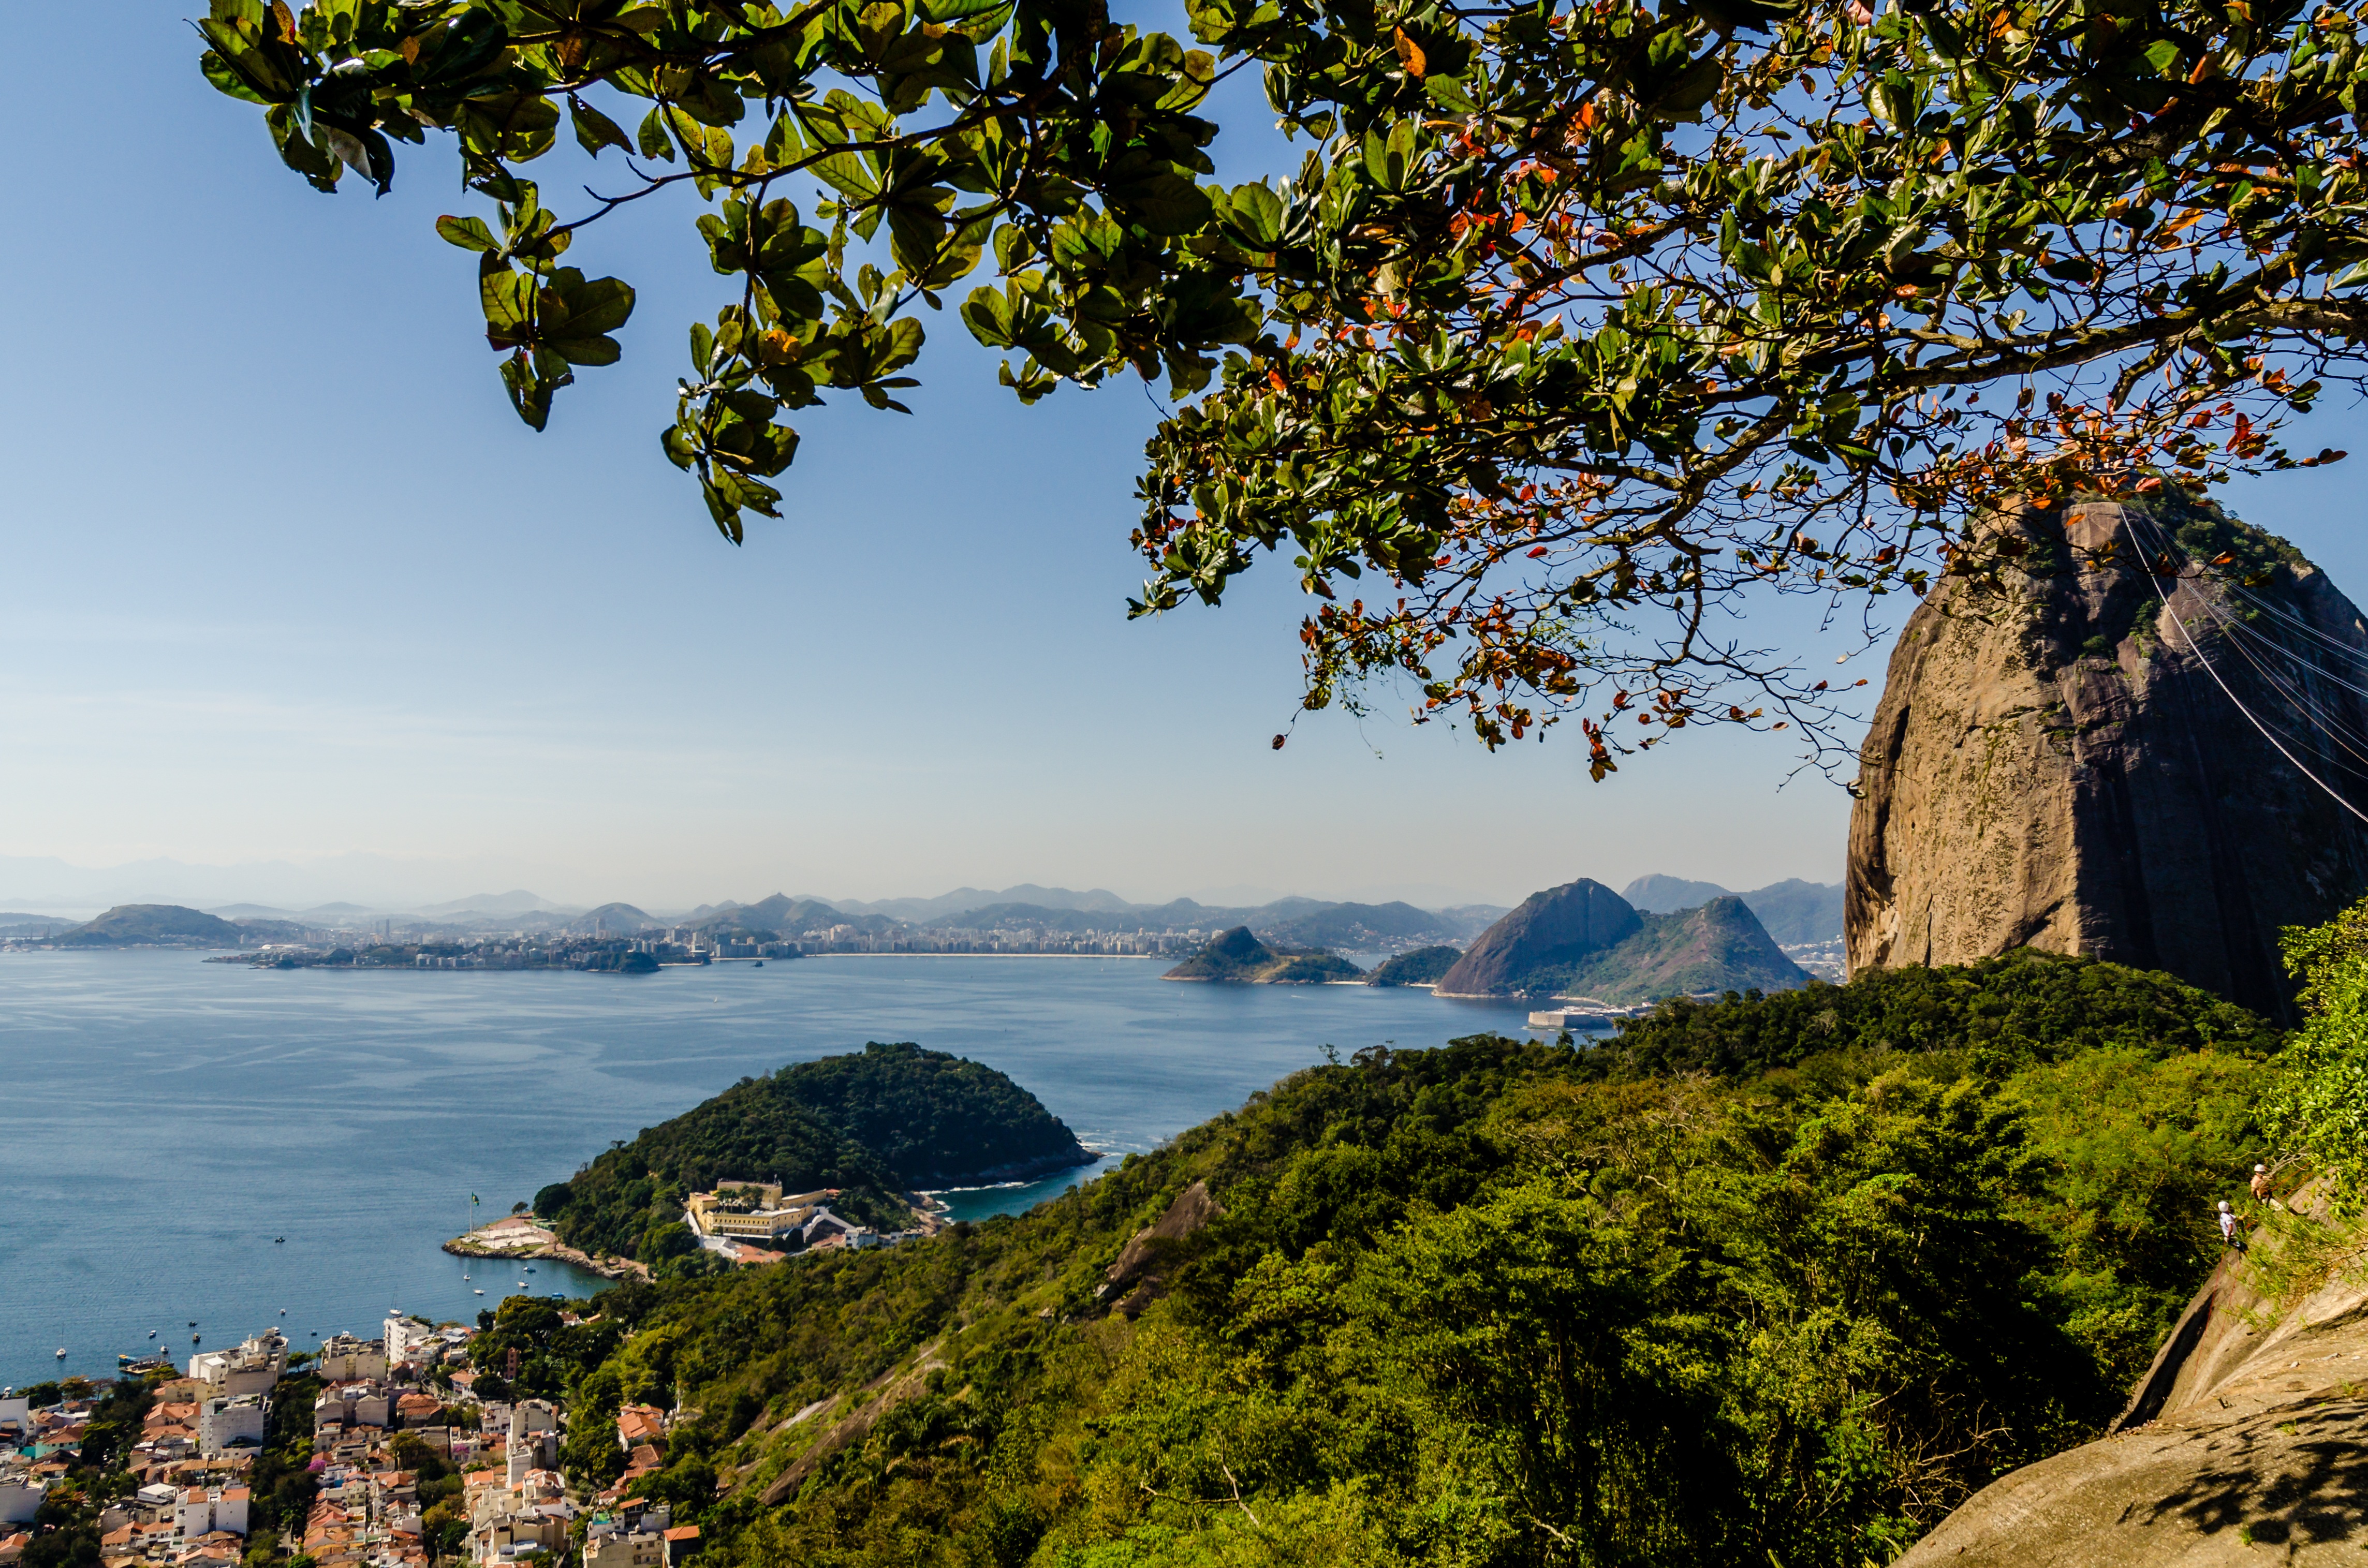
beach, landscape, sea, coast, tree, nature, rock, ocean, mountain, hill, vacation, cliff, ride, tourism, cable car, terrain, rio de janeiro, mar, tourist attraction, brazil, urca, sugar loaf p o de a car, baia de guanabara, woody plant